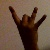
The image shows a hand gesture representing the number 8 in Indian Sign Language.